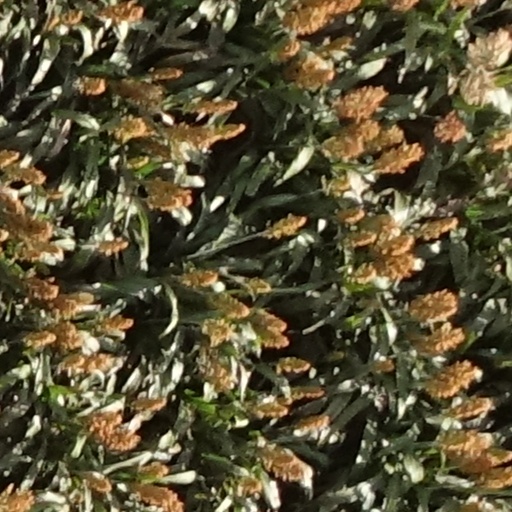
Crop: sorghum